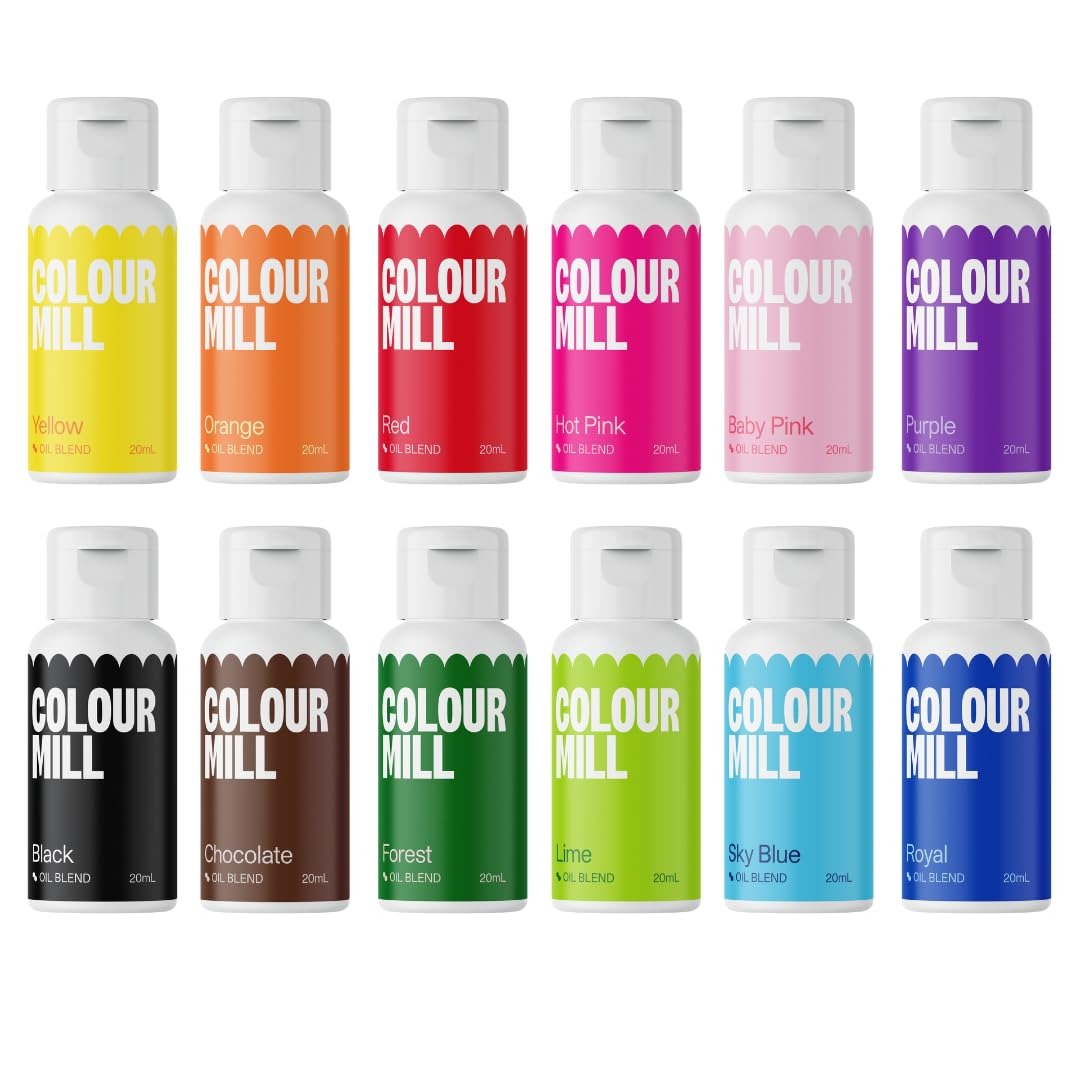
Item Name: Colour Mill Kickstarter-Pack Oil-Based Food Coloring, 20 Milliliters Each of 12 Colors: Baby Pink, Black, Chocolate, Forest, Hot Pink, Lime, Orange, Purple, Red, Royal, Sky Blue and Yellow
Bullet Point 1: Color dyed and dispersed with these oils, allowing you to achieve color rich & vibrant
Bullet Point 2: Best in buttercream, Swiss meringue, chocolate, cake batter, ganache and fondant
Bullet Point 3: Allergen free
Bullet Point 4: Vegan
Bullet Point 5: Meets food safety standards of Australian and New Zealand Food Authority
Product Description: Colour Mill Oil-Based Food Coloring Color dyed and dispersed with these oils, allowing you to achieve color rich & vibrant Best in buttercream, Swiss meringue, chocolate, cake batter, ganache and fondant Allergen free Vegan Meets food safety standards of Australian and New Zealand Food Authority Shake well before use. Take it easy, colors will develop over time. Store in a cool dry place away from sunlight. Contains glycerol, colors and lecithin. Blended & bottled in Australia from local & imported ingredients.
Value: 8.16
Unit: Fl Oz

Price: 82.745